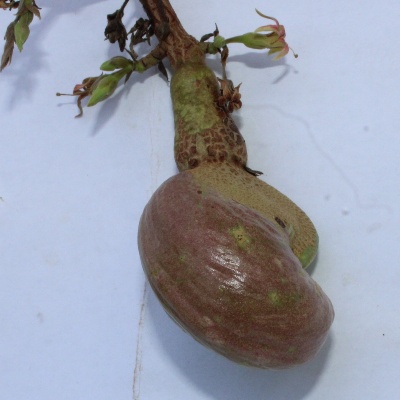
Crop: Cashew
Condition: healthy